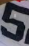
Number: 5